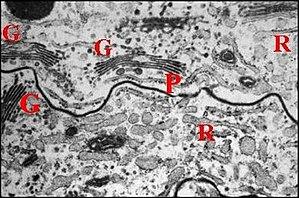
Cellules épthéliales glandulaires du canal déférent de Telema tenella. Autres détails de leurs organites vus au microscope électronique à transmission
Telema tenella est une espèce d'araignées aranéomorphes de la famille des Telemidae.